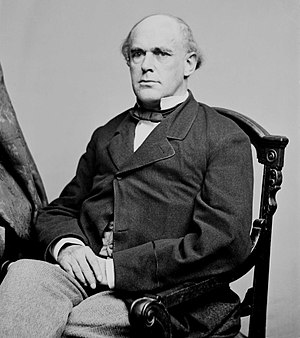
USA's højesteretspræsident / Liste over højesteretspræsidenter
USA's højesteretspræsident er leder af den dømmende gren af USA's regering og den ledende dommer i USA's højesteret. Som den højeste juridiske embedsmand i USA leder højesteretsdommeren højesterettens pligter, og præsiderer over rigsretssager mod præsidenten i Senatet. I moderne traditioner har højesteretspræsidenten også til opgave at modtage den tiltrædende præsidents embedsed, selvom dette ikke er påkrævet i USA's forfatning eller nogen anden lov.